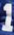
Number: 1